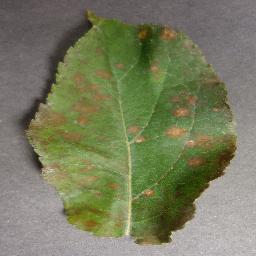
Label: Apple___Cedar_apple_rust